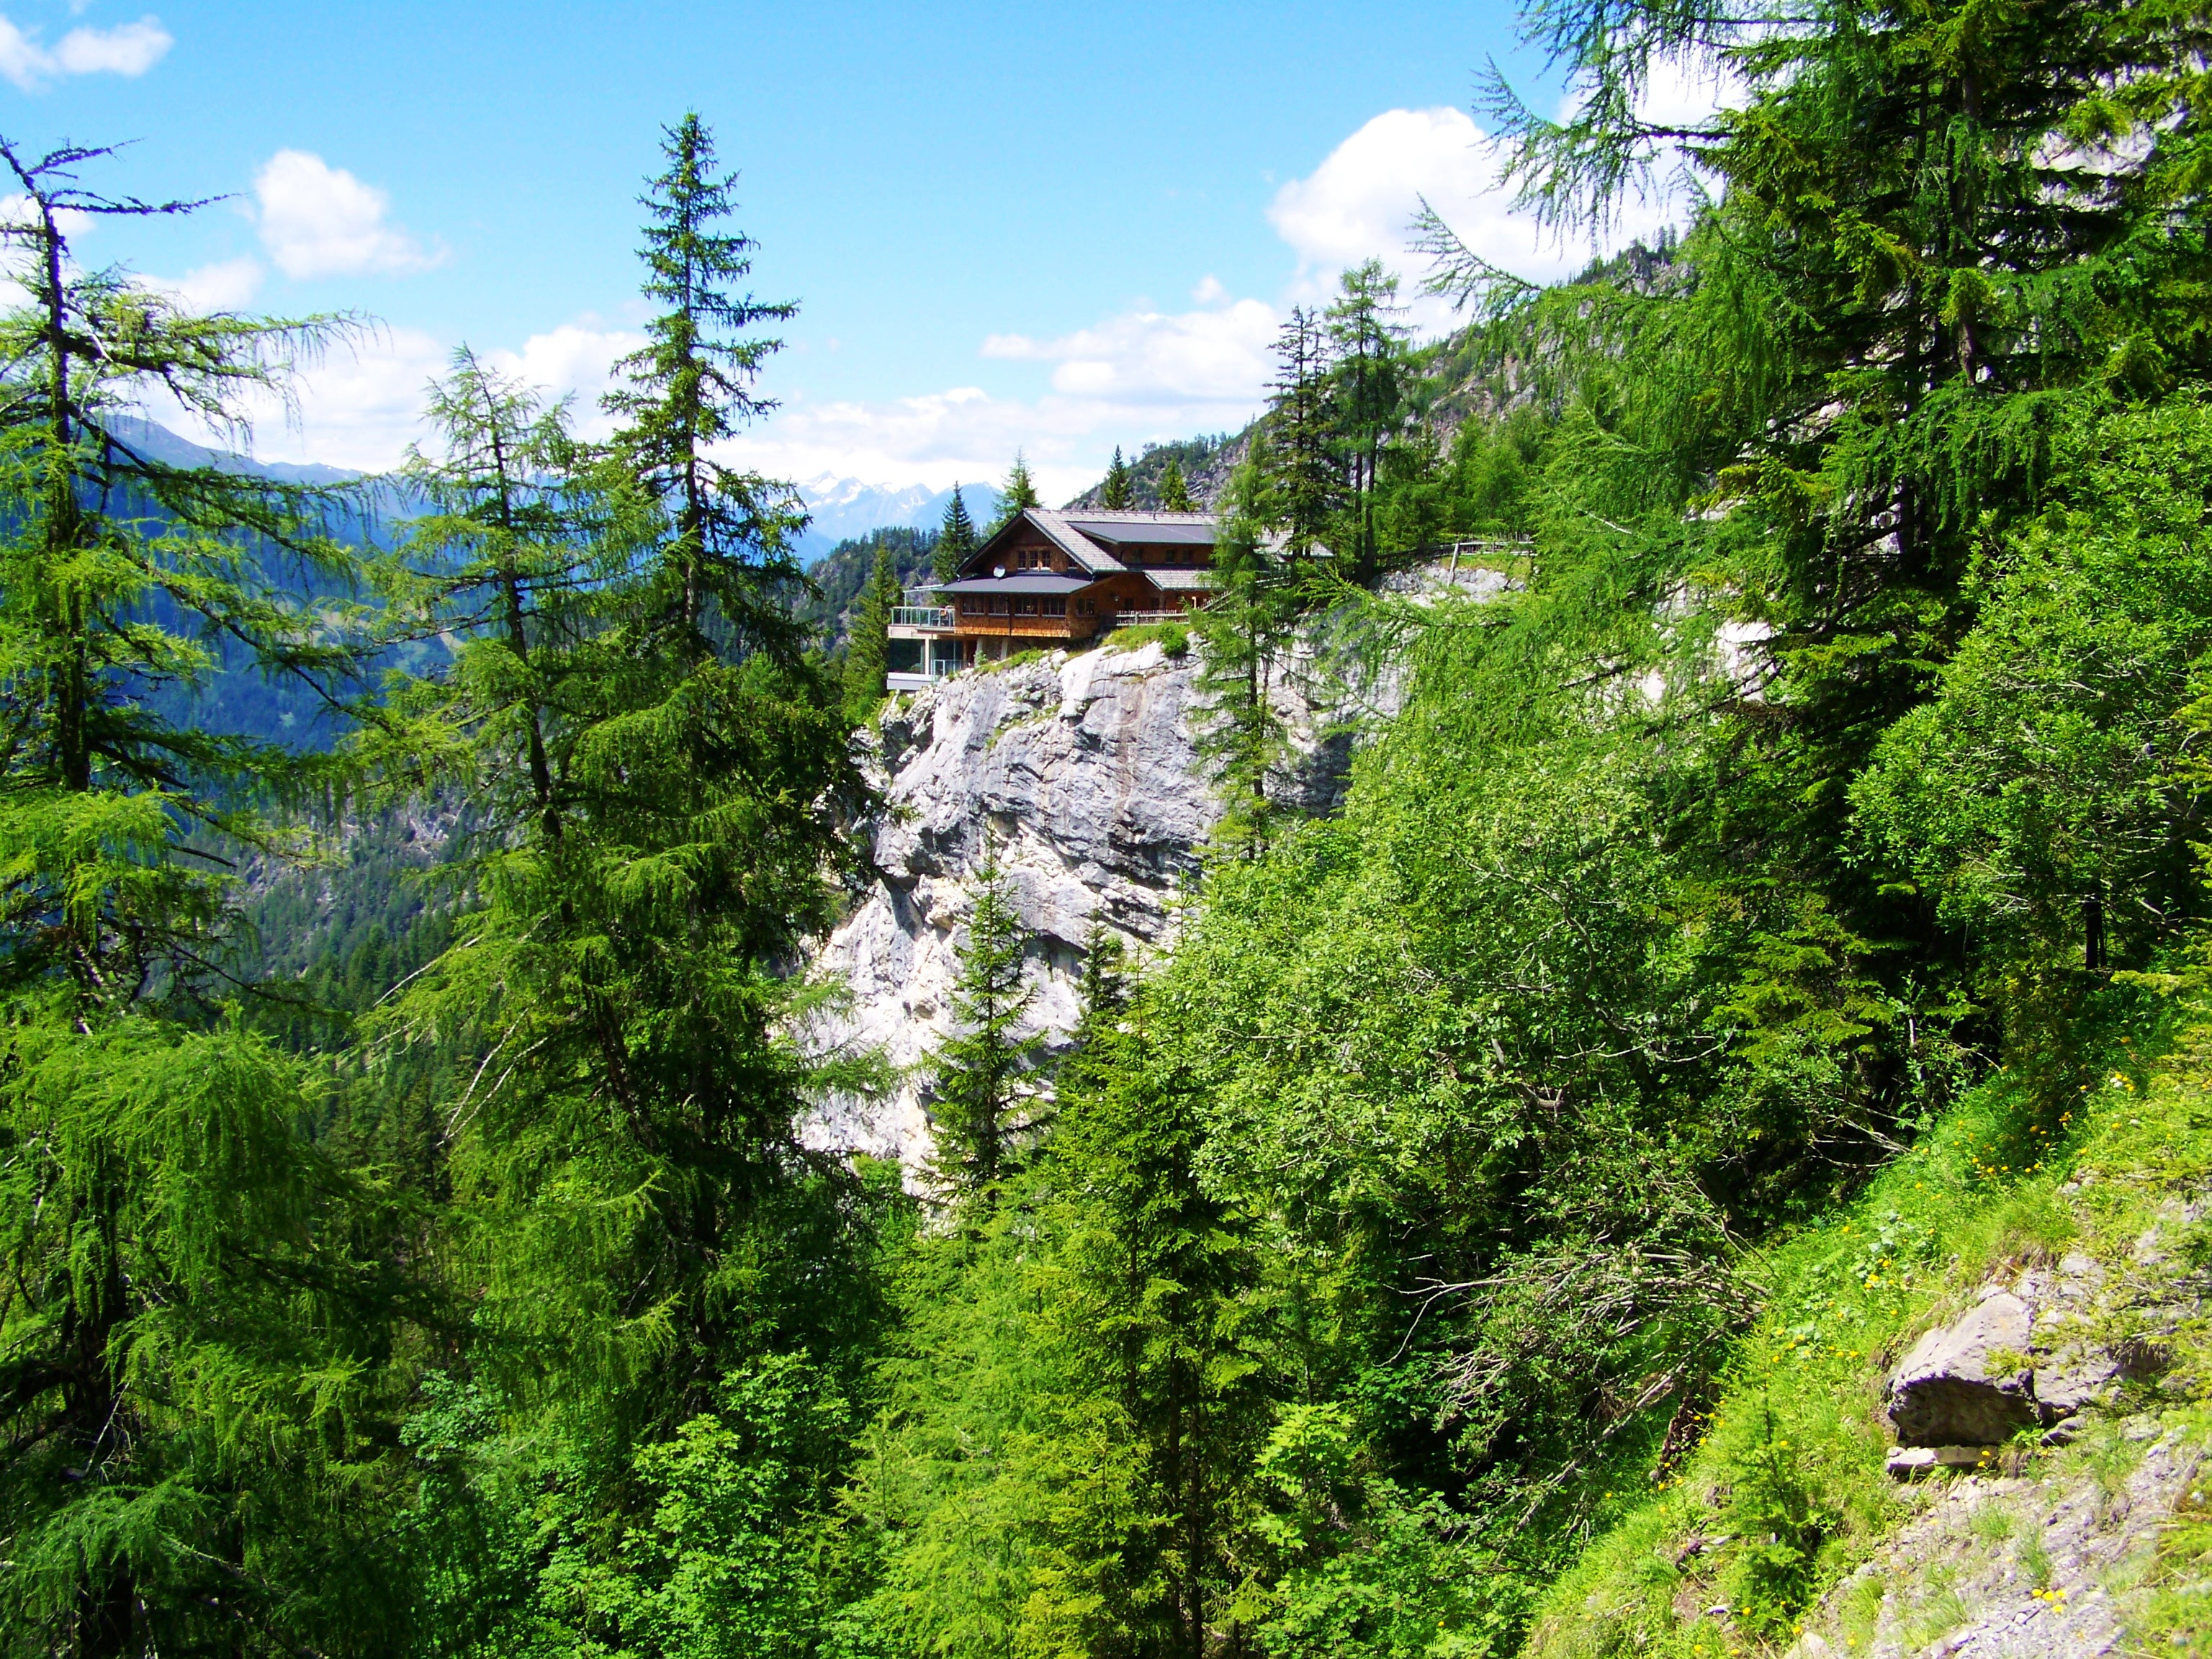
tree, forest, wilderness, walking, mountain, hiking, trail, meadow, flower, adventure, valley, mountain range, jungle, park, terrain, national park, ridge, austria, rocks, alps, vegetation, rainforest, ravine, ecosystem, mountain pass, biome, old growth forest, house on the rocks, mountainous landforms, temperate coniferous forest, geological phenomenon